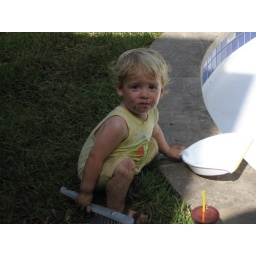
Getting dirty with dad!! Planting flowers and fixing the landscape around the pool!